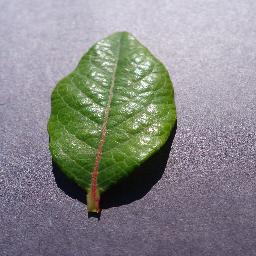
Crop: blueberry
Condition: healthy